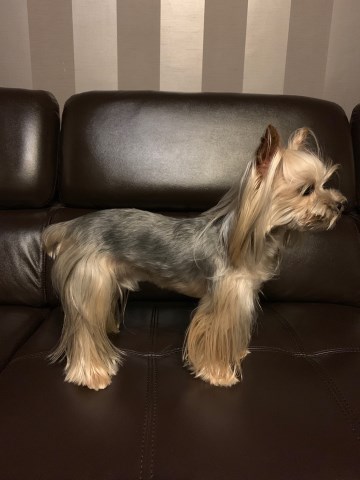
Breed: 340-n000120-Yorkshire_terrier